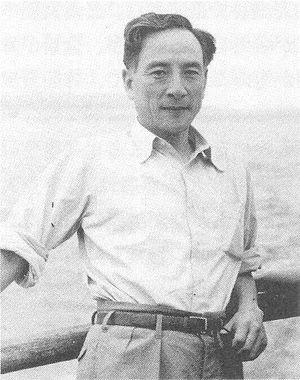
Takashi Asahina, né le 9 juillet 1908 à Tōkyō et mort le 29 décembre 2001 à Kōbe, est un chef d'orchestre japonais. Il fonde en 1947 l'Orchestre symphonique du Kansai, aujourd'hui Orchestre philharmonique d'Ōsaka, et le dirige jusqu'à sa mort 55 ans plus tard. Il fut également lié à l'Orchestre symphonique de la NHK, ainsi qu'avec le New Japan Philharmonic.